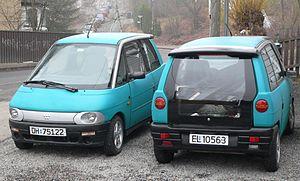
La Th!nk City est un véhicule électrique. C'est une automobile citadine ou périurbaine qui a été produite par le constructeur norvégien Th!nk Global grâce à l’aide de son partenaire industriel Valmet Automotive, basé en Finlande. C'est une petite voiture biplace, voire 2 + 2 dans certains pays, qui est capable de rouler sur route et autoroute. Ce véhicule a été fabriqué de 2008 à 2012. Il dispose d’une vitesse de pointe de 110 km/h et d’une autonomie de 160 km, à sa sortie d'usine, sur une charge complète.